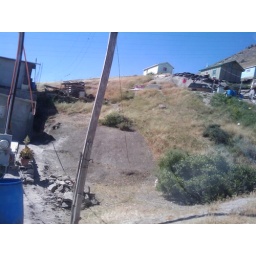
Site 14 outside Tecate Mexico building a house by the TKA students.